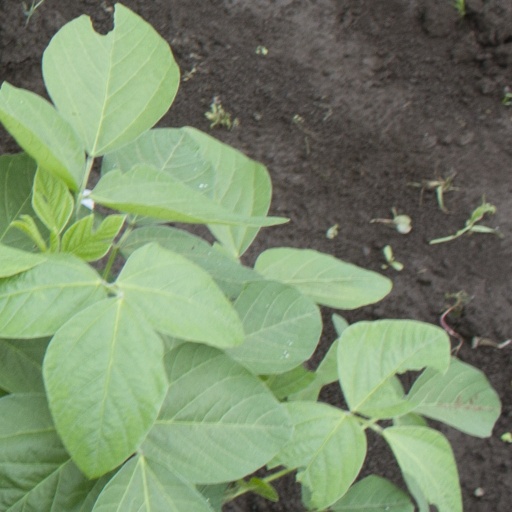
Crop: soybean